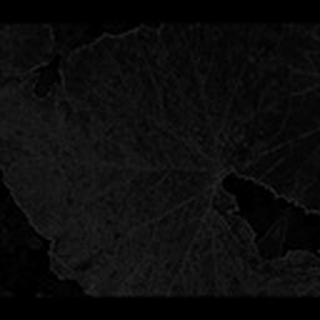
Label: cotton_powdery_mildew